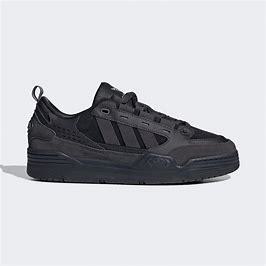
Brand: Adidas
Model: ADI2000